List of animals of Yellowstone

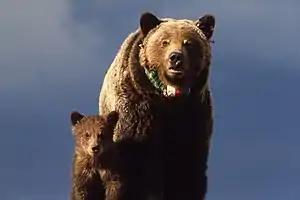
Grizzly bear sow with radio neckband and her cub

Yellowstone National Park in the northwest United States is home to a large variety of mammals, birds, fish, reptiles and amphibians, many of which migrate within the Greater Yellowstone Ecosystem. These animals are a major park attraction.